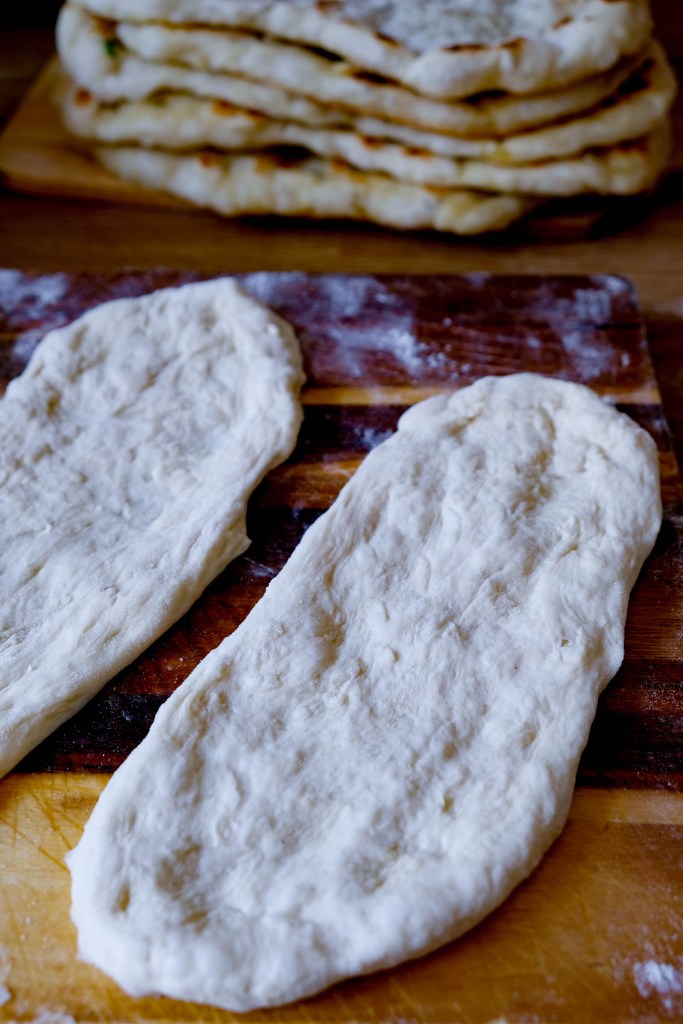
Dish: butter_naan